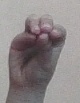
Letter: ha